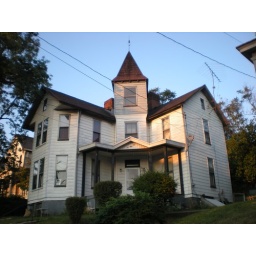
There were at least three of these V-shaped tower houses in Washington.